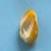
Maize quality: Good